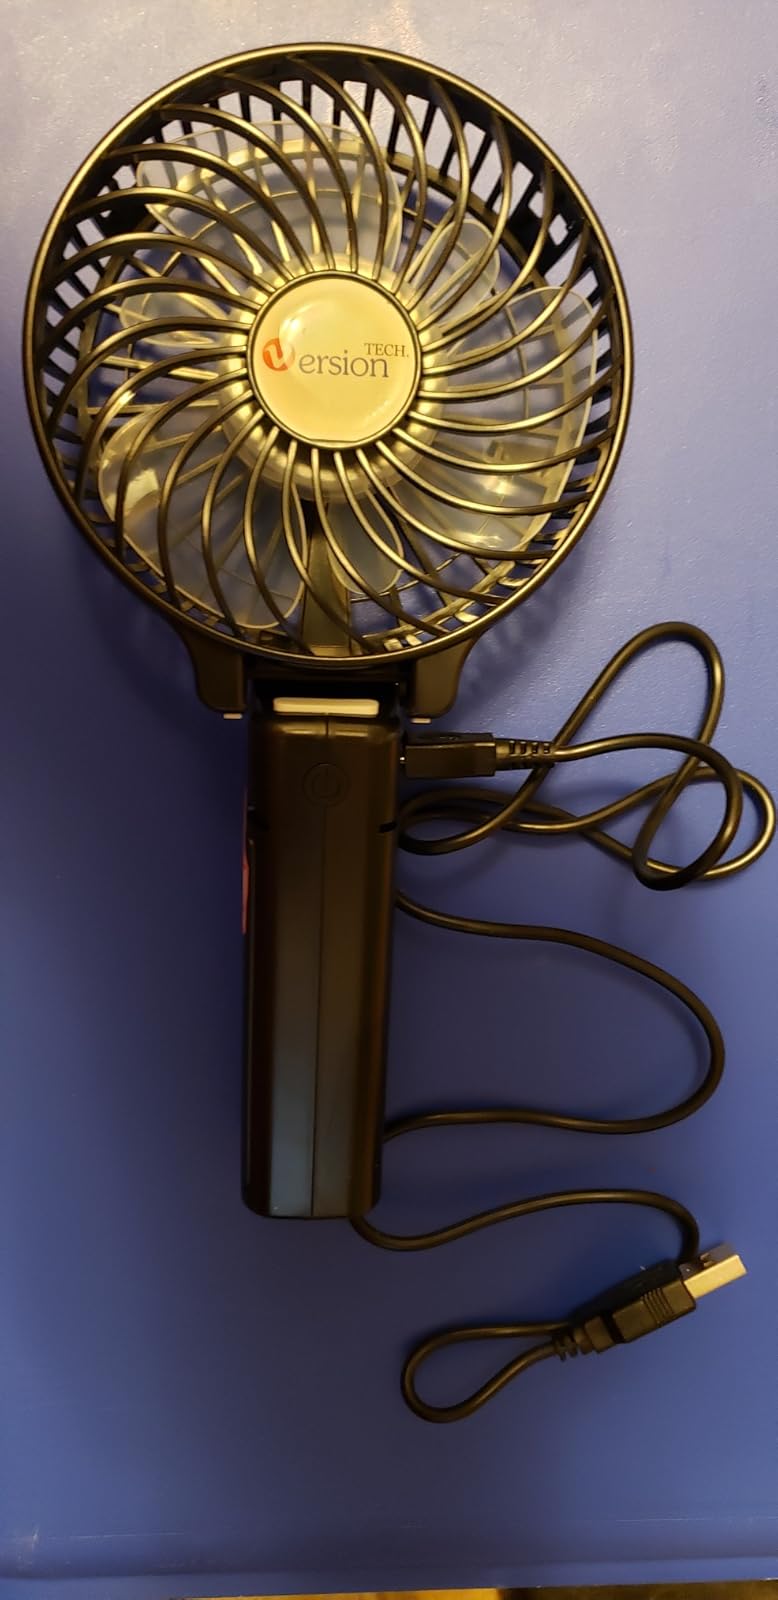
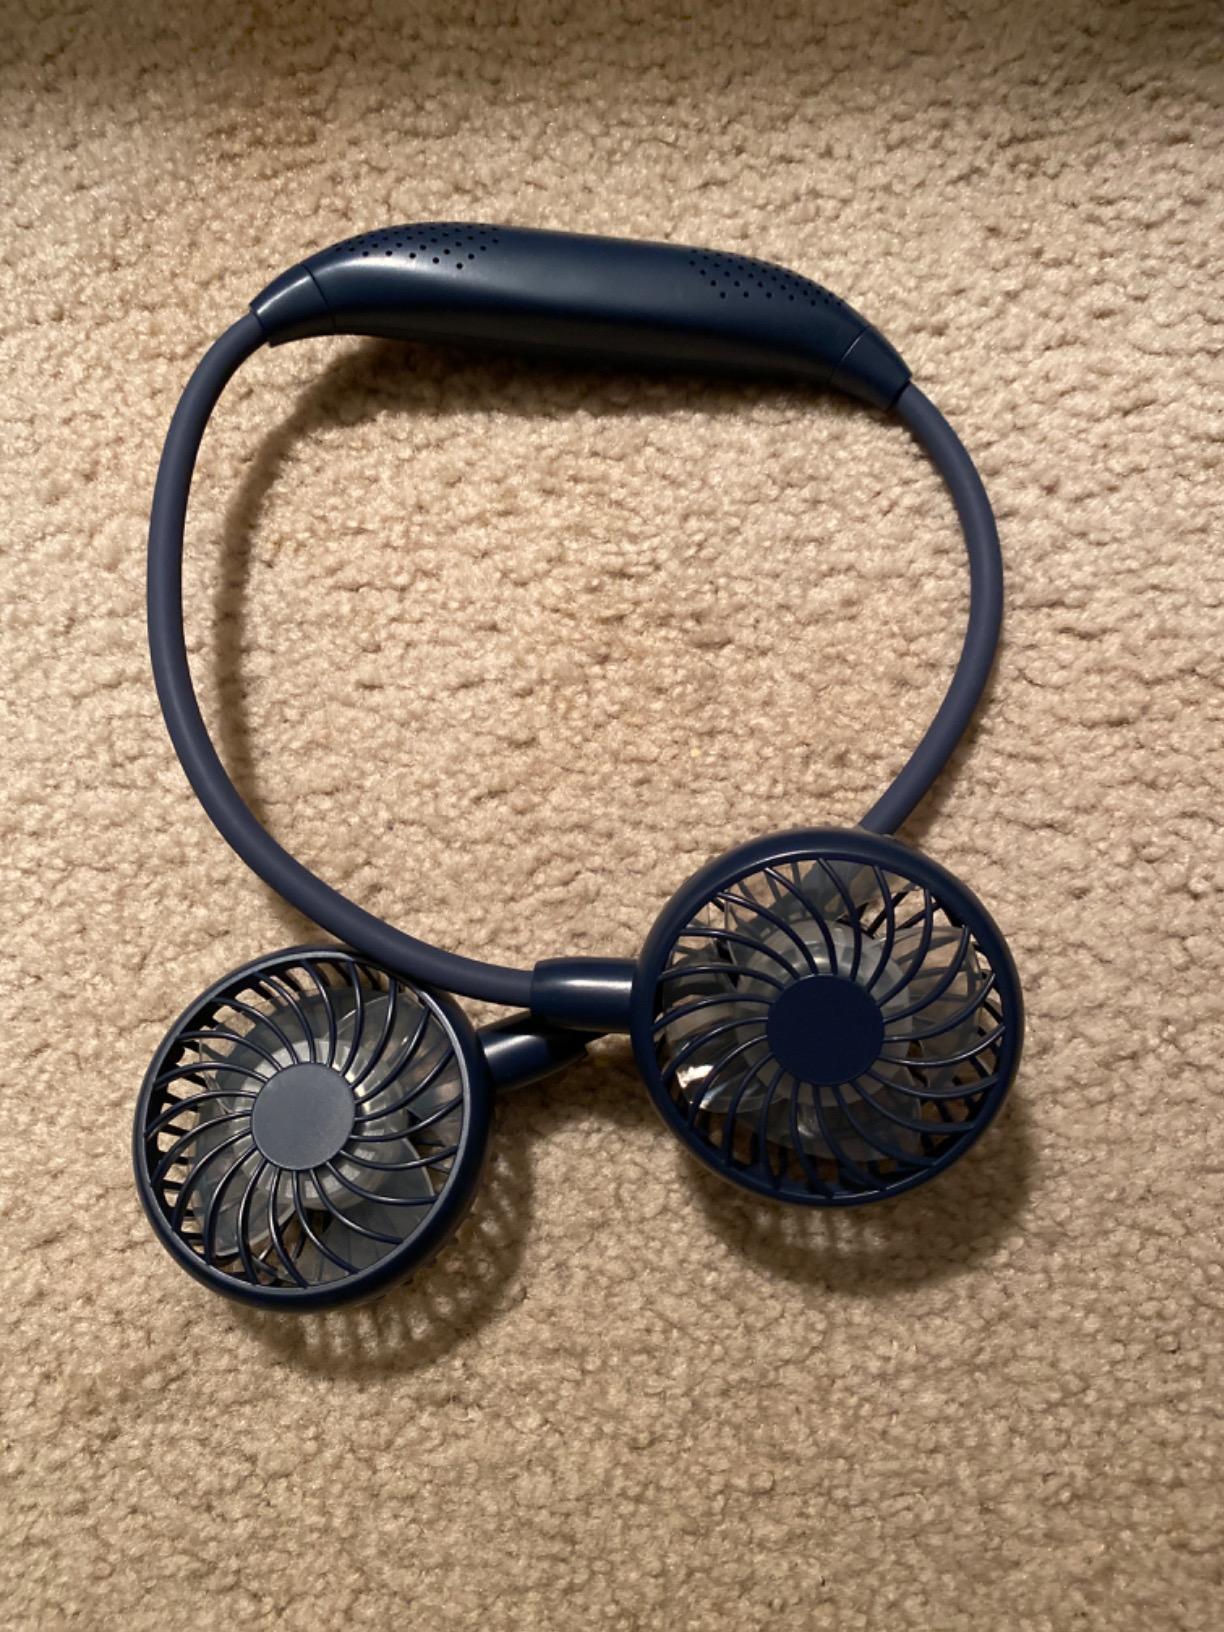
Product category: fan
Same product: no